Gangnam District

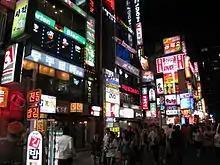
Gangnam District at night

The important business district around Teheranno (Tehran Street) runs east–west from Gangnam station to Samseong station and the COEX Convention & Exhibition Center-Korean World Trade Center complex. Several popular shopping and entertainment areas are located in Gangnam District, including Apgujeong, the COEX Mall and the area around Gangnam station and Garosugil.